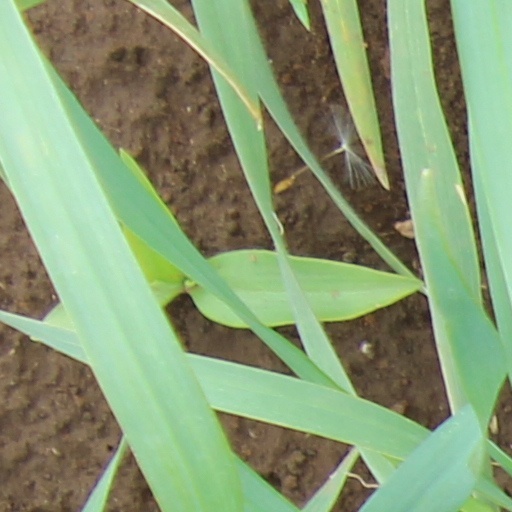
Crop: wheat